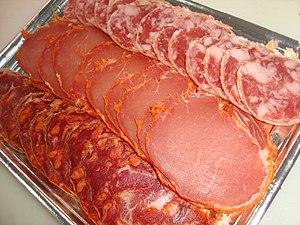
Présentation de saucisses